Battle of Woody Point

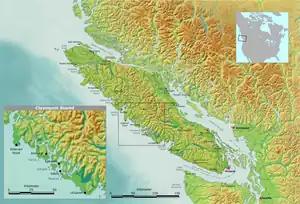
A map of Vancouver Island with an inset of Clayoquot Sound

On June 14, a Tla-o-qui-aht chief came aboard the "Tonquin". Lieutenant Thorn hoped to purchase sea otter pelts which were offered by the natives. Unsatisfied with the price of the pelts, the lieutenant waved or tossed the pelt he was inspecting back at the chief. Apparently insulted, the chief left the vessel and later that night, a native woman came aboard the ship and warned the lieutenant that the Nuu-chah-nulth were planning to attack the ship the following day. Thorn failed to believe the woman until the next day when large numbers of native warriors were spotted on the coast. Since Thorn was unconvinced the Nuu-chah-nulth were hostile, a large canoe with over twenty native men was allowed to come to the ship to trade, and another canoe of some twenty men followed behind. The first twenty boarded with their weapons concealed under their clothing, pretending to trade furs and selling them cheaply. Thorn violated orders not to let very many natives onboard at once.